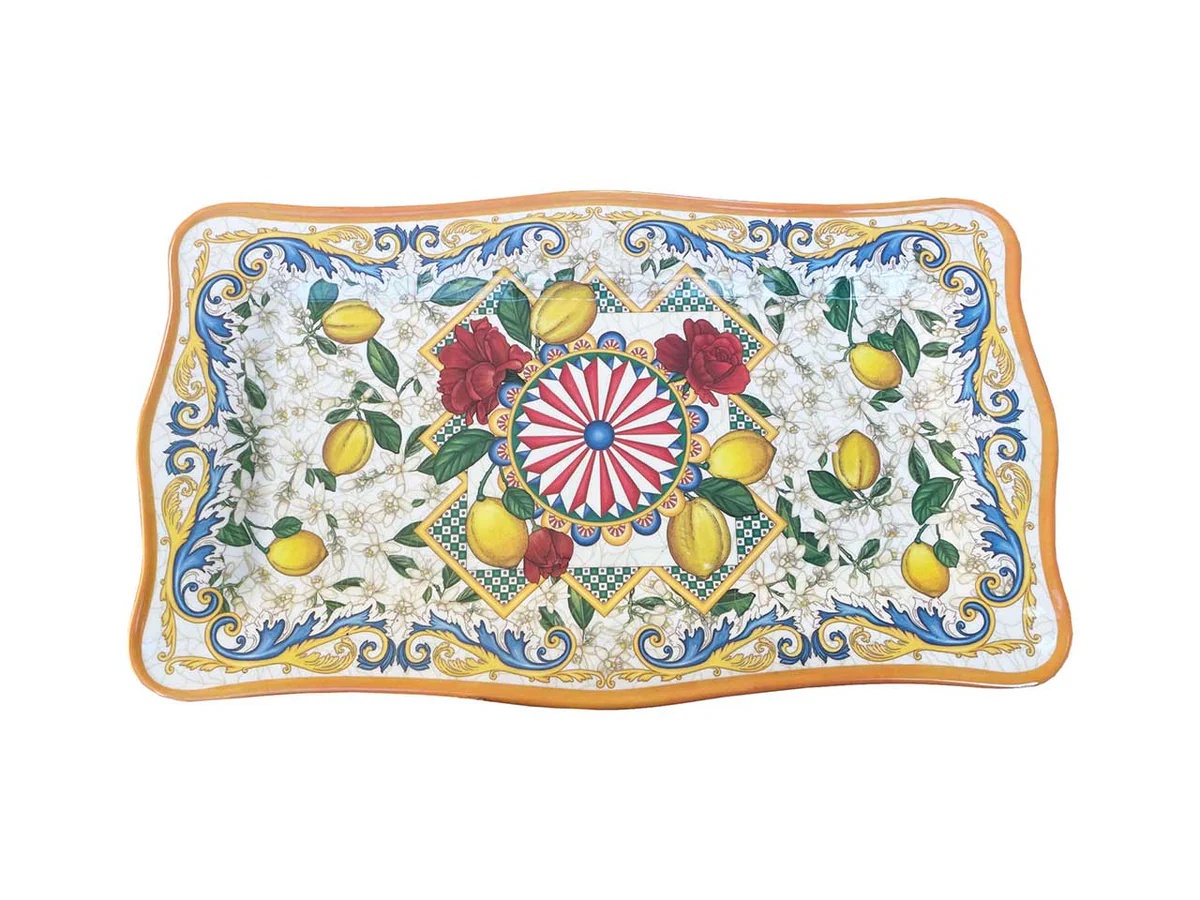
V. RETT MEL CARRETTO SICIL. 36X23
Scopri il fascino del colorato carretto siciliano, con questo delizioso vassoio in melamina di forma rettangolare da 36x23! Un tocco di tradizione e colore per rendere ogni momento speciale.
Brand: OTTUT
Category: Home & Garden > Kitchen & Dining > Tableware > Serveware > Serving Trays